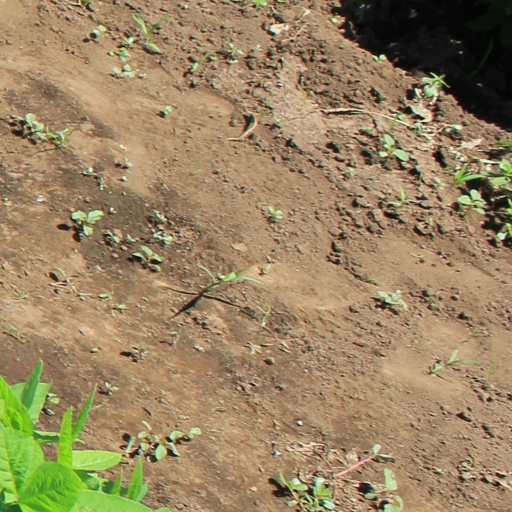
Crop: soybean